Catania

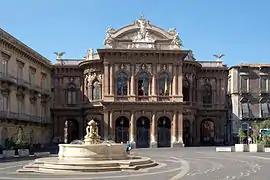
Teatro Massimo Bellini

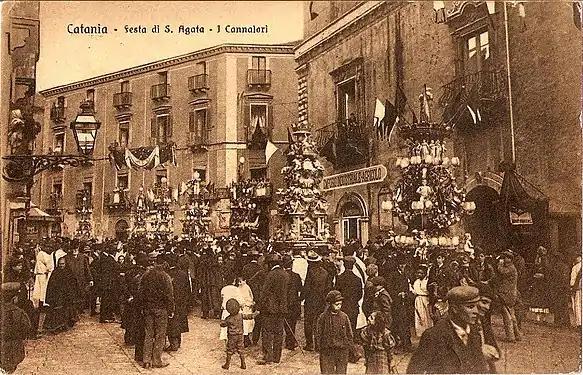
Festival of Saint Agatha in 1915

Opera composer Vincenzo Bellini was born in Palazzo Gravina-Cruyllas in the city center, the palace now houses a museum about him. The Teatro Massimo Vincenzo Bellini, which opened in 1890, presents a variety of works through a season, which run from December to May, including the works of its namesake.